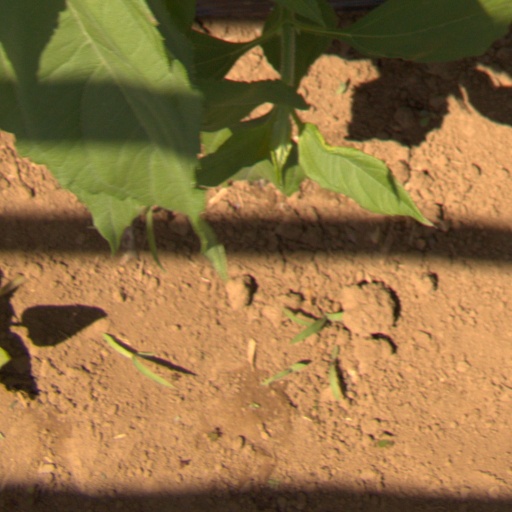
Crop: Jerusalem artichoke